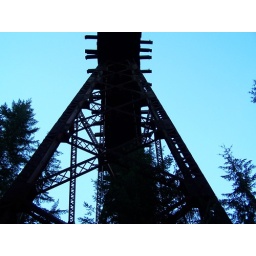
Railroad bridge over road to Scout Lake.